Dennis the Menace and Gnasher (2009 TV series)

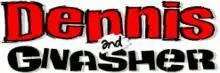
Series 1 logo.

Dennis the Menace and Gnasher (originally known as Dennis and Gnasher in its first series) is an animated television series which was aired on CBBC. Based on the original comic strips from "The Beano", it features the adventures of the rebellious schoolboy Dennis the Menace and his dog Gnasher. and commenced on 7 September 2009 and ended on 26 February 2010 after 52 episodes.